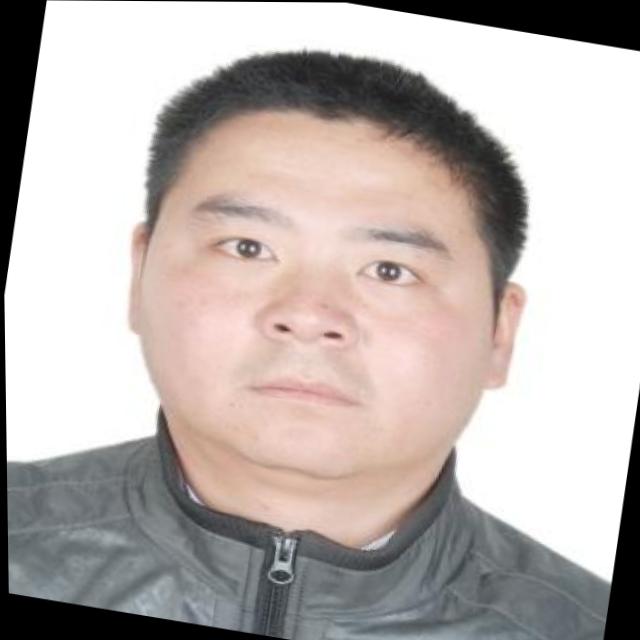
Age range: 21-44